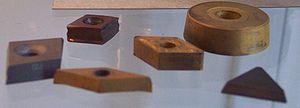
Widia est le nom commercial du premier carbure fritté à avoir été fabriqué et utilisé à l'échelle industrielle.